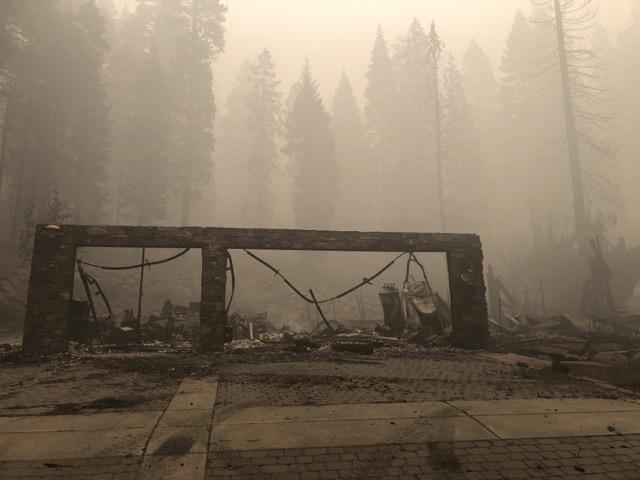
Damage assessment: destroyed